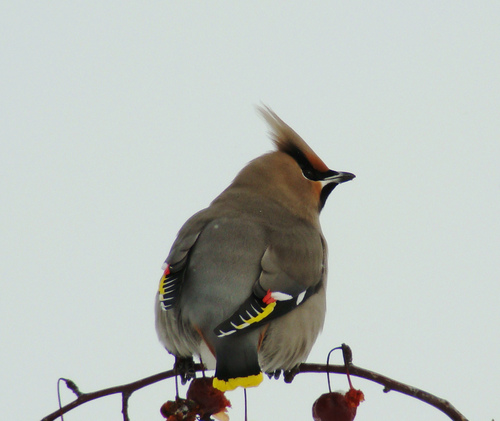
the bird has a small bill, two small wingbars and a white breast.
this bird has a curved black and white bill, a red and brown crown, and a black throat.
a medium sized bird with multicolored wings, and a bill that curves downwards
this is a fat bird with grey on the breast and wingbars and black and orange on the crown.
large bird with black, yellow and red tipped wings and spike feathers on head and a straight beakgrey with brilliant yellow red and white markings
this bird has a black eyering, throat, bill, a grey back, orange, yellow, black and white primaries.
a large bird with feathers on the face, yellow, red, black wing.
this bird has a multi-colored primaries and a large spiked crown
this mostly grey bird has a brownish crest, black primaries with white vents and yellow wingbars.
Species: Bohemian Waxwing